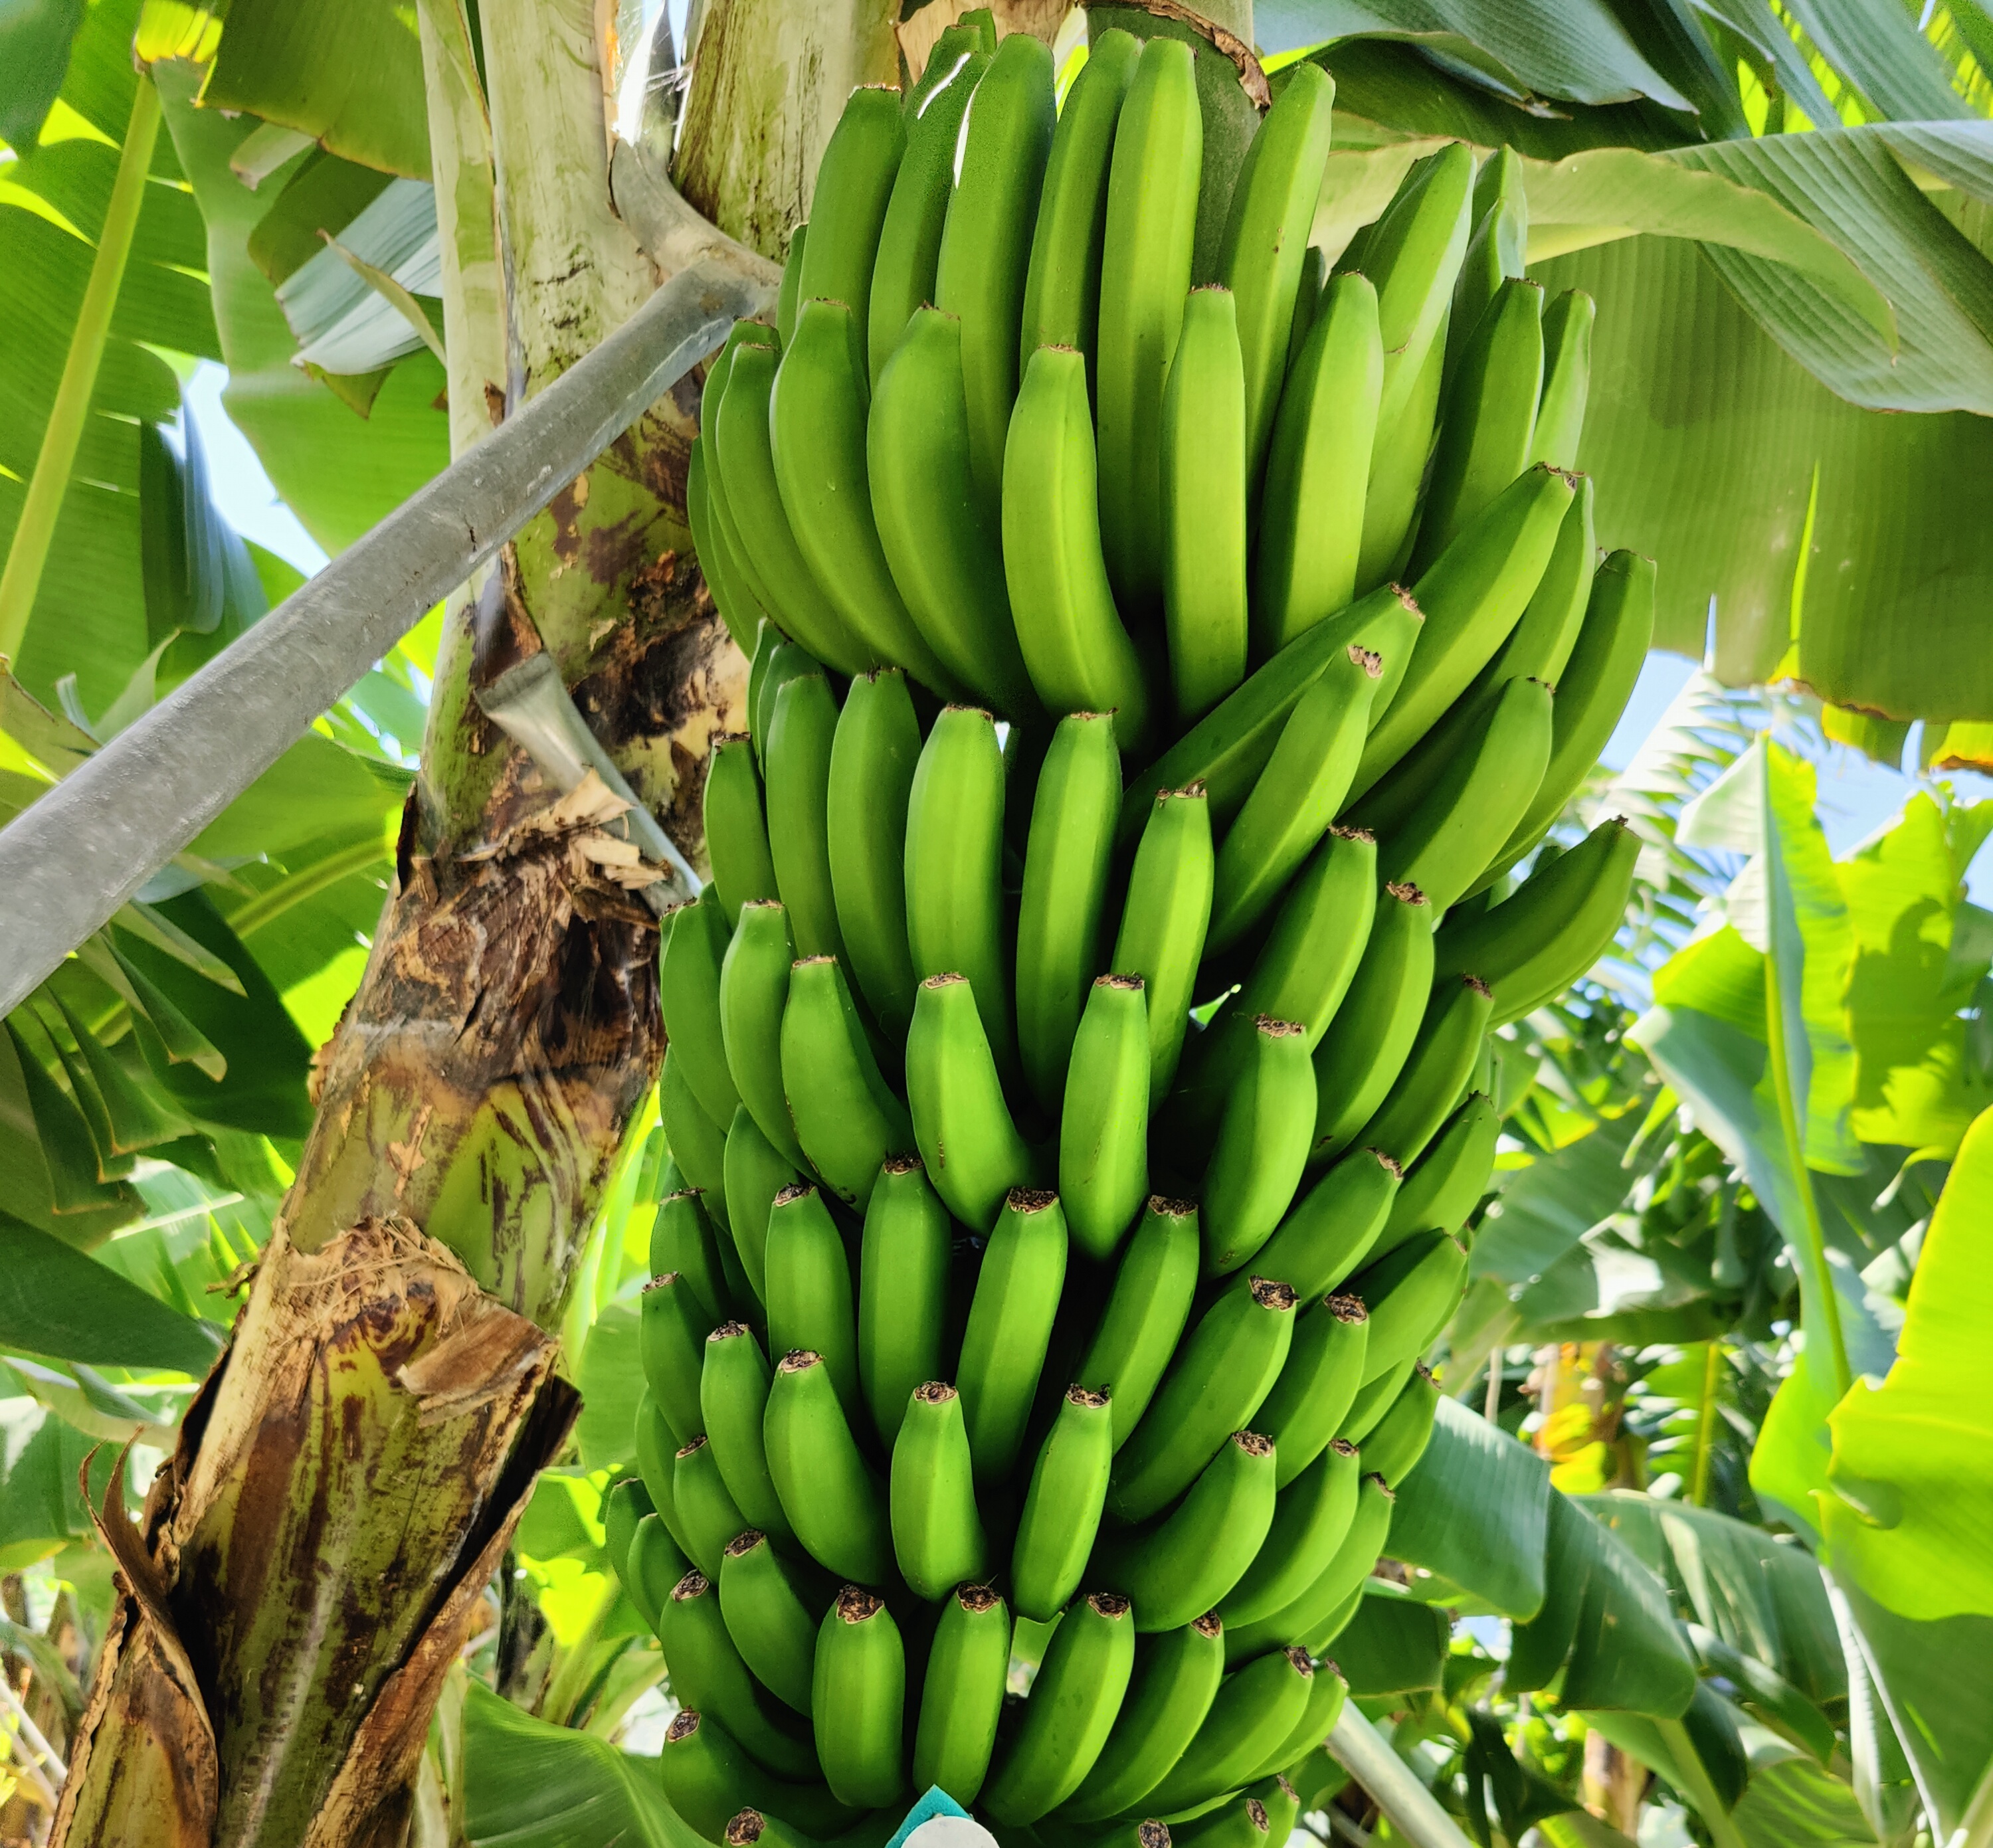
Label: Keep